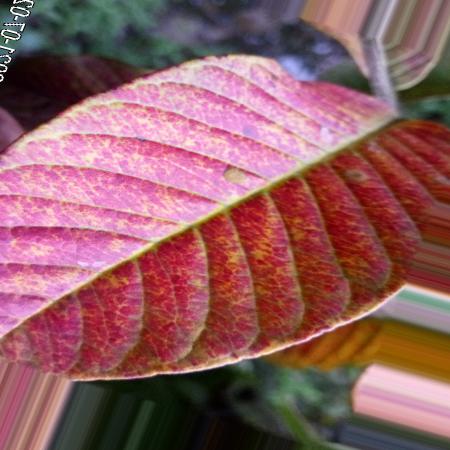
Label: Red rust